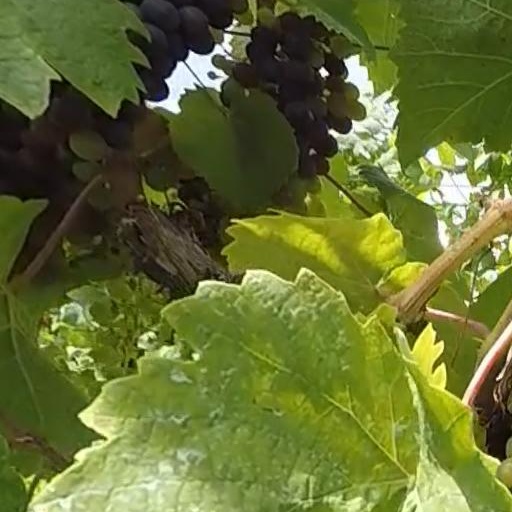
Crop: grape